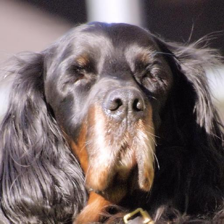
Label: animals